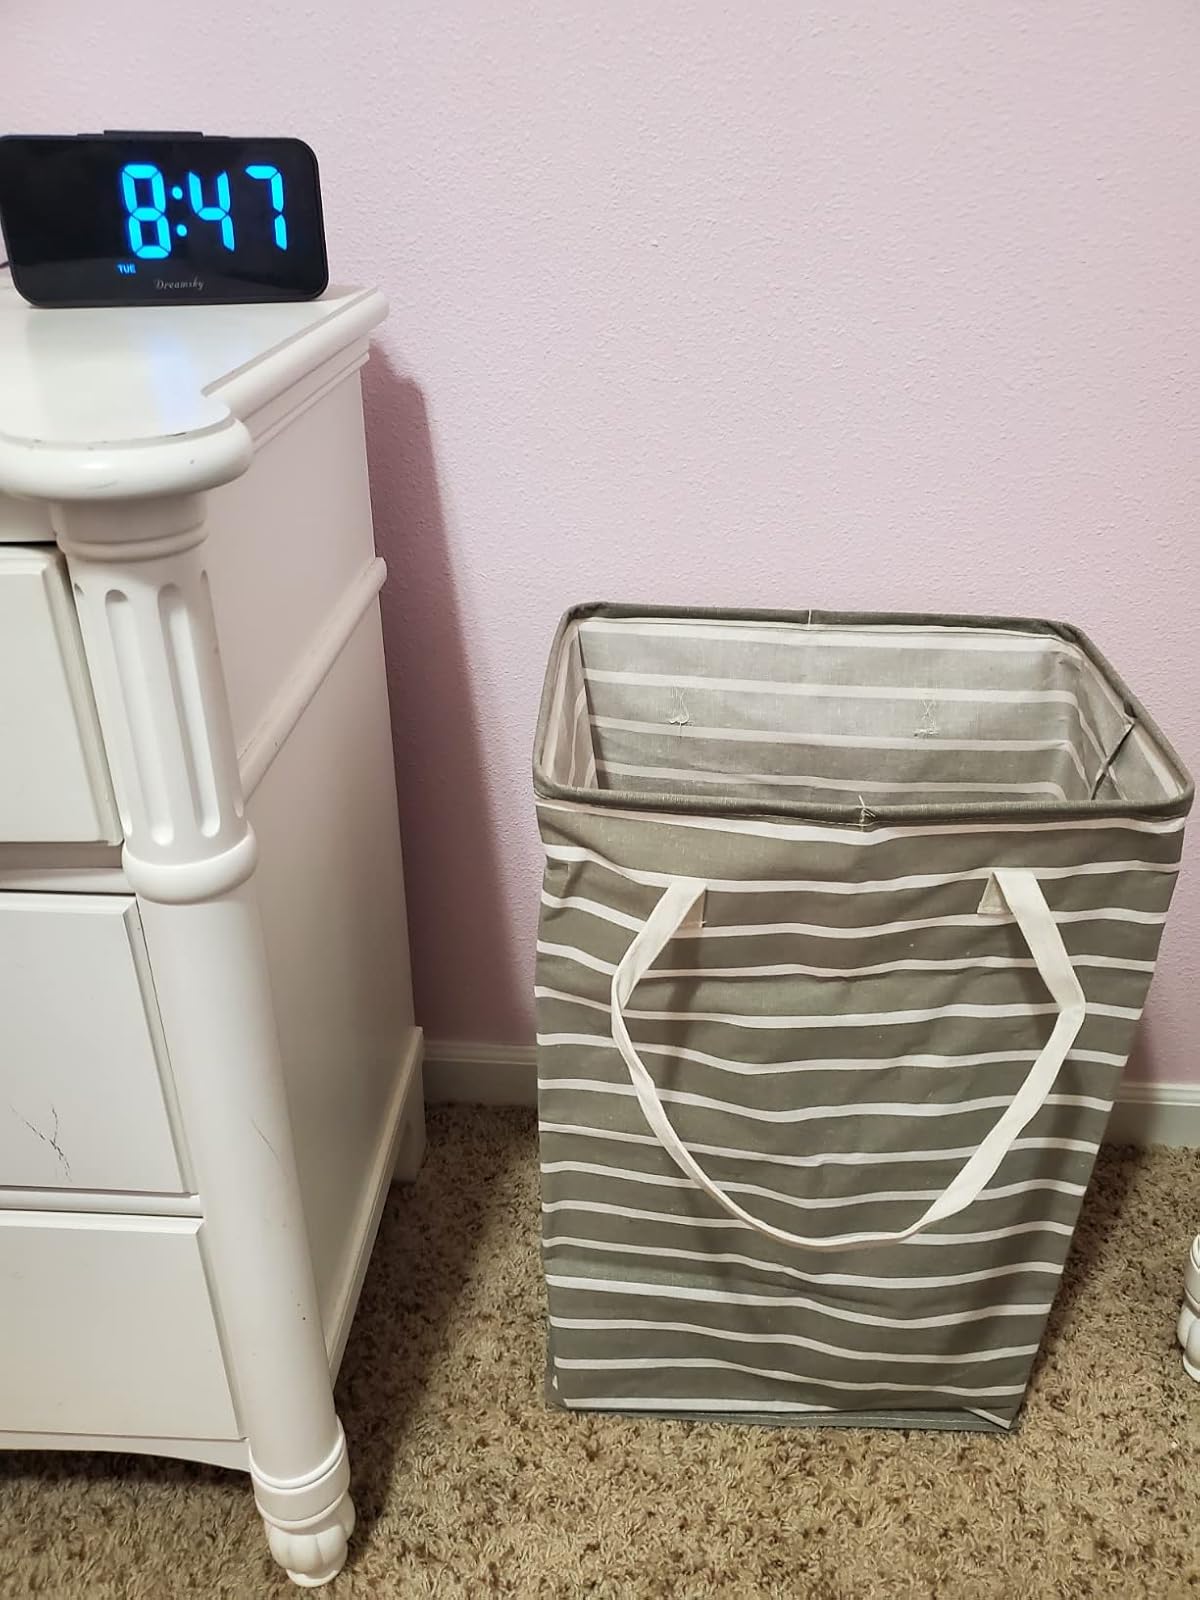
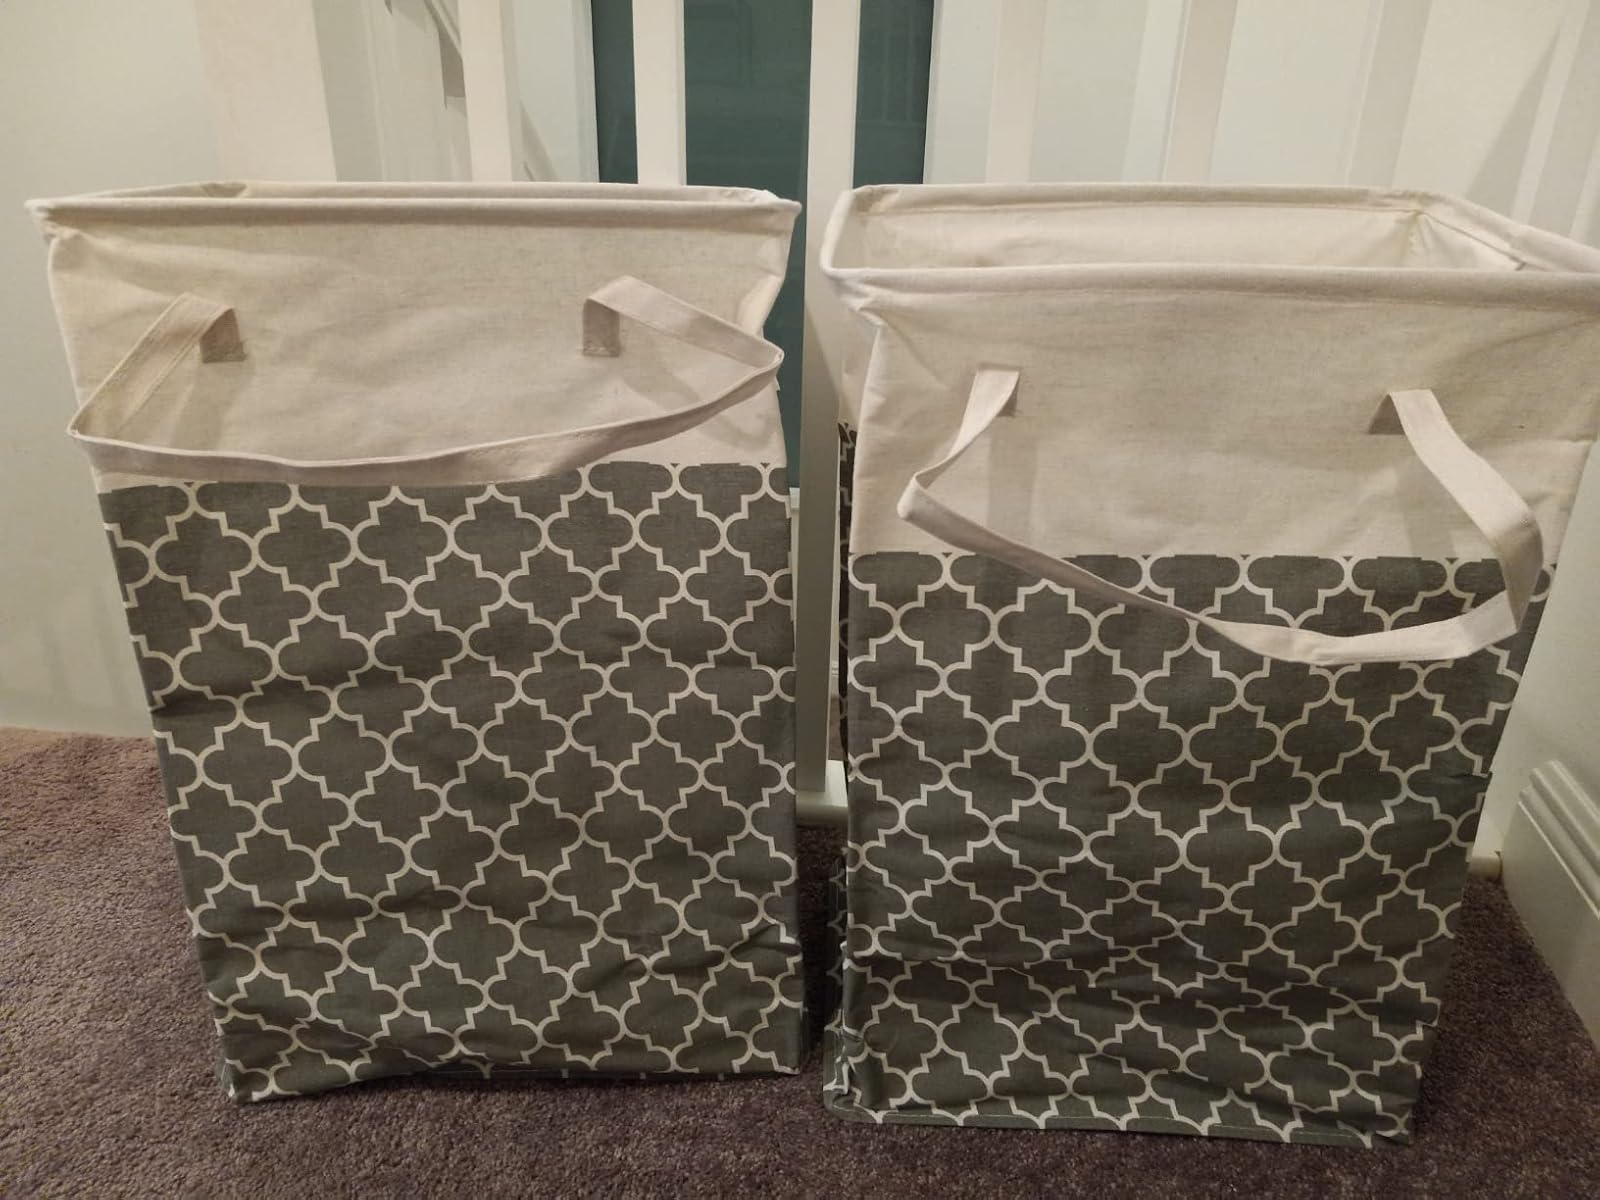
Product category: items_hamper
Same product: no